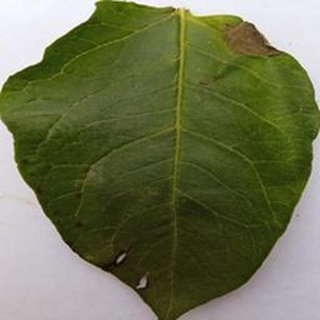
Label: potato_late_blight